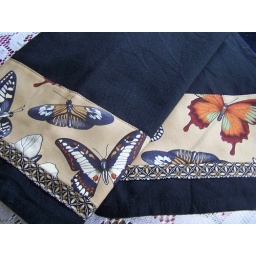
Modern kitchen decor. A pair of black tea towels for the modern kitchen. Features gorgeous butterflies. Created by Cath.com